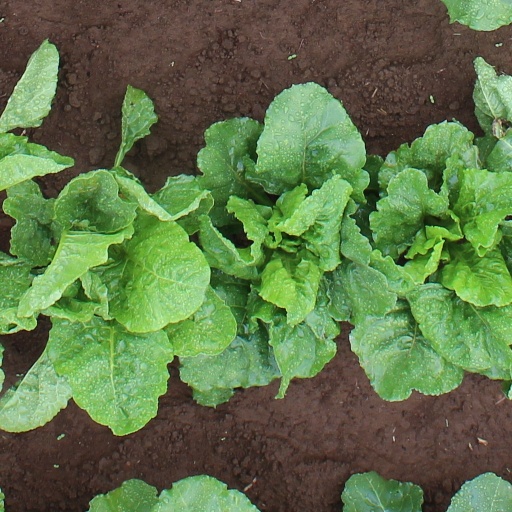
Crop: sugar beet